2013 Quaker State 400

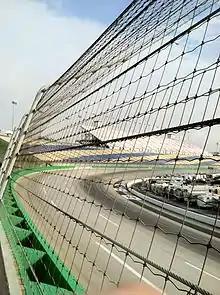
The early morning hours of race day.

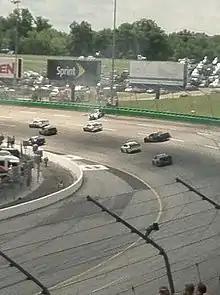
Defending race winner Brad Keselowski goes for a spin in the grass and then comes back up onto the track, into the wall and takes out multiple cars.

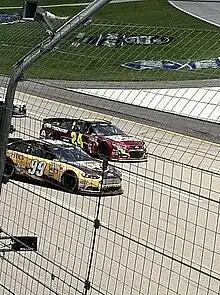
Jeff Gordon, Carl Edwards, and the field are stopped on the front stretch because of a crash in turn 1.

The race was scheduled to start on the Saturday at 8:00 p.m., but was delayed until the following afternoon due to rain, with the new start time set at 12:00 p.m. E.T. This change in schedule prompted NASCAR to impose a competition caution on lap 30 ahead of the race to allow teams to check their tire wear and make adjustments.